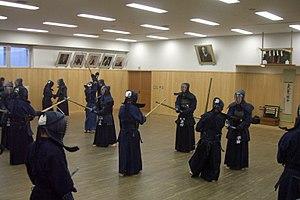
Le kendo est la version moderne du kenjutsu, l'escrime au sabre pratiquée autrefois au Japon par les samouraïs. Par version moderne, il faut comprendre que le kendo n'est pas seulement un art martial mais également un sport de compétition, aujourd'hui largement pratiqué au Japon.